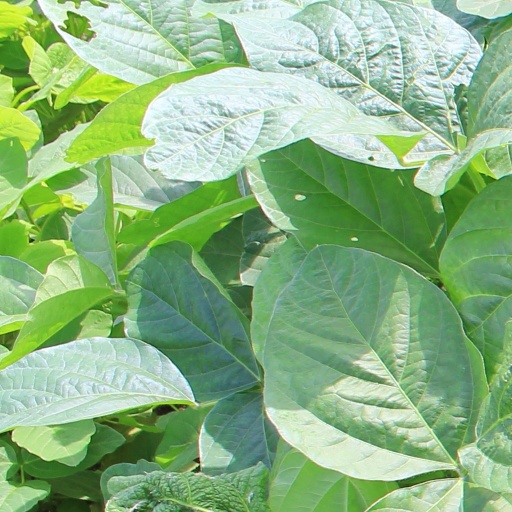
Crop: soybean